Positive psychotherapy

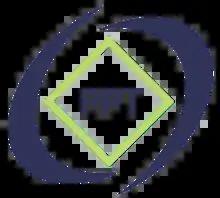
Positive and Transcultural Psychotherapy (PPT after N. Peseschkian since 1977)

Positive psychotherapy (PPT after Peseschkian, since 1977) is a psychotherapeutic method developed by psychiatrist and psychotherapist Nossrat Peseschkian and his co-workers in Germany beginning in 1968. PPT is a form of humanistic psychodynamic psychotherapy and based on a positive conception of human nature. It is an integrative method that includes humanistic, systemic, psychodynamic, and cognitive-behavioral elements. As of 2024, there are centers and training available in 22 countries. It should not be confused with positive psychology.